Joe Kernan (politician)

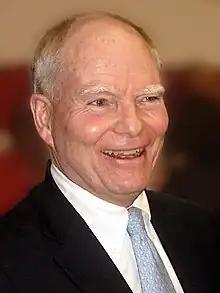
Kernan in 2008

Joseph Eugene Kernan III (April 8, 1946 – July 29, 2020) was an American businessman and Democratic politician who served as the 48th governor of Indiana from 2003 to 2005. He previously served as the 47th lieutenant governor of Indiana from 1997 to 2003 under Frank O'Bannon and assumed the governorship after O'Bannon's death. Kernan had also served nearly a year as a prisoner of war during the Vietnam War.